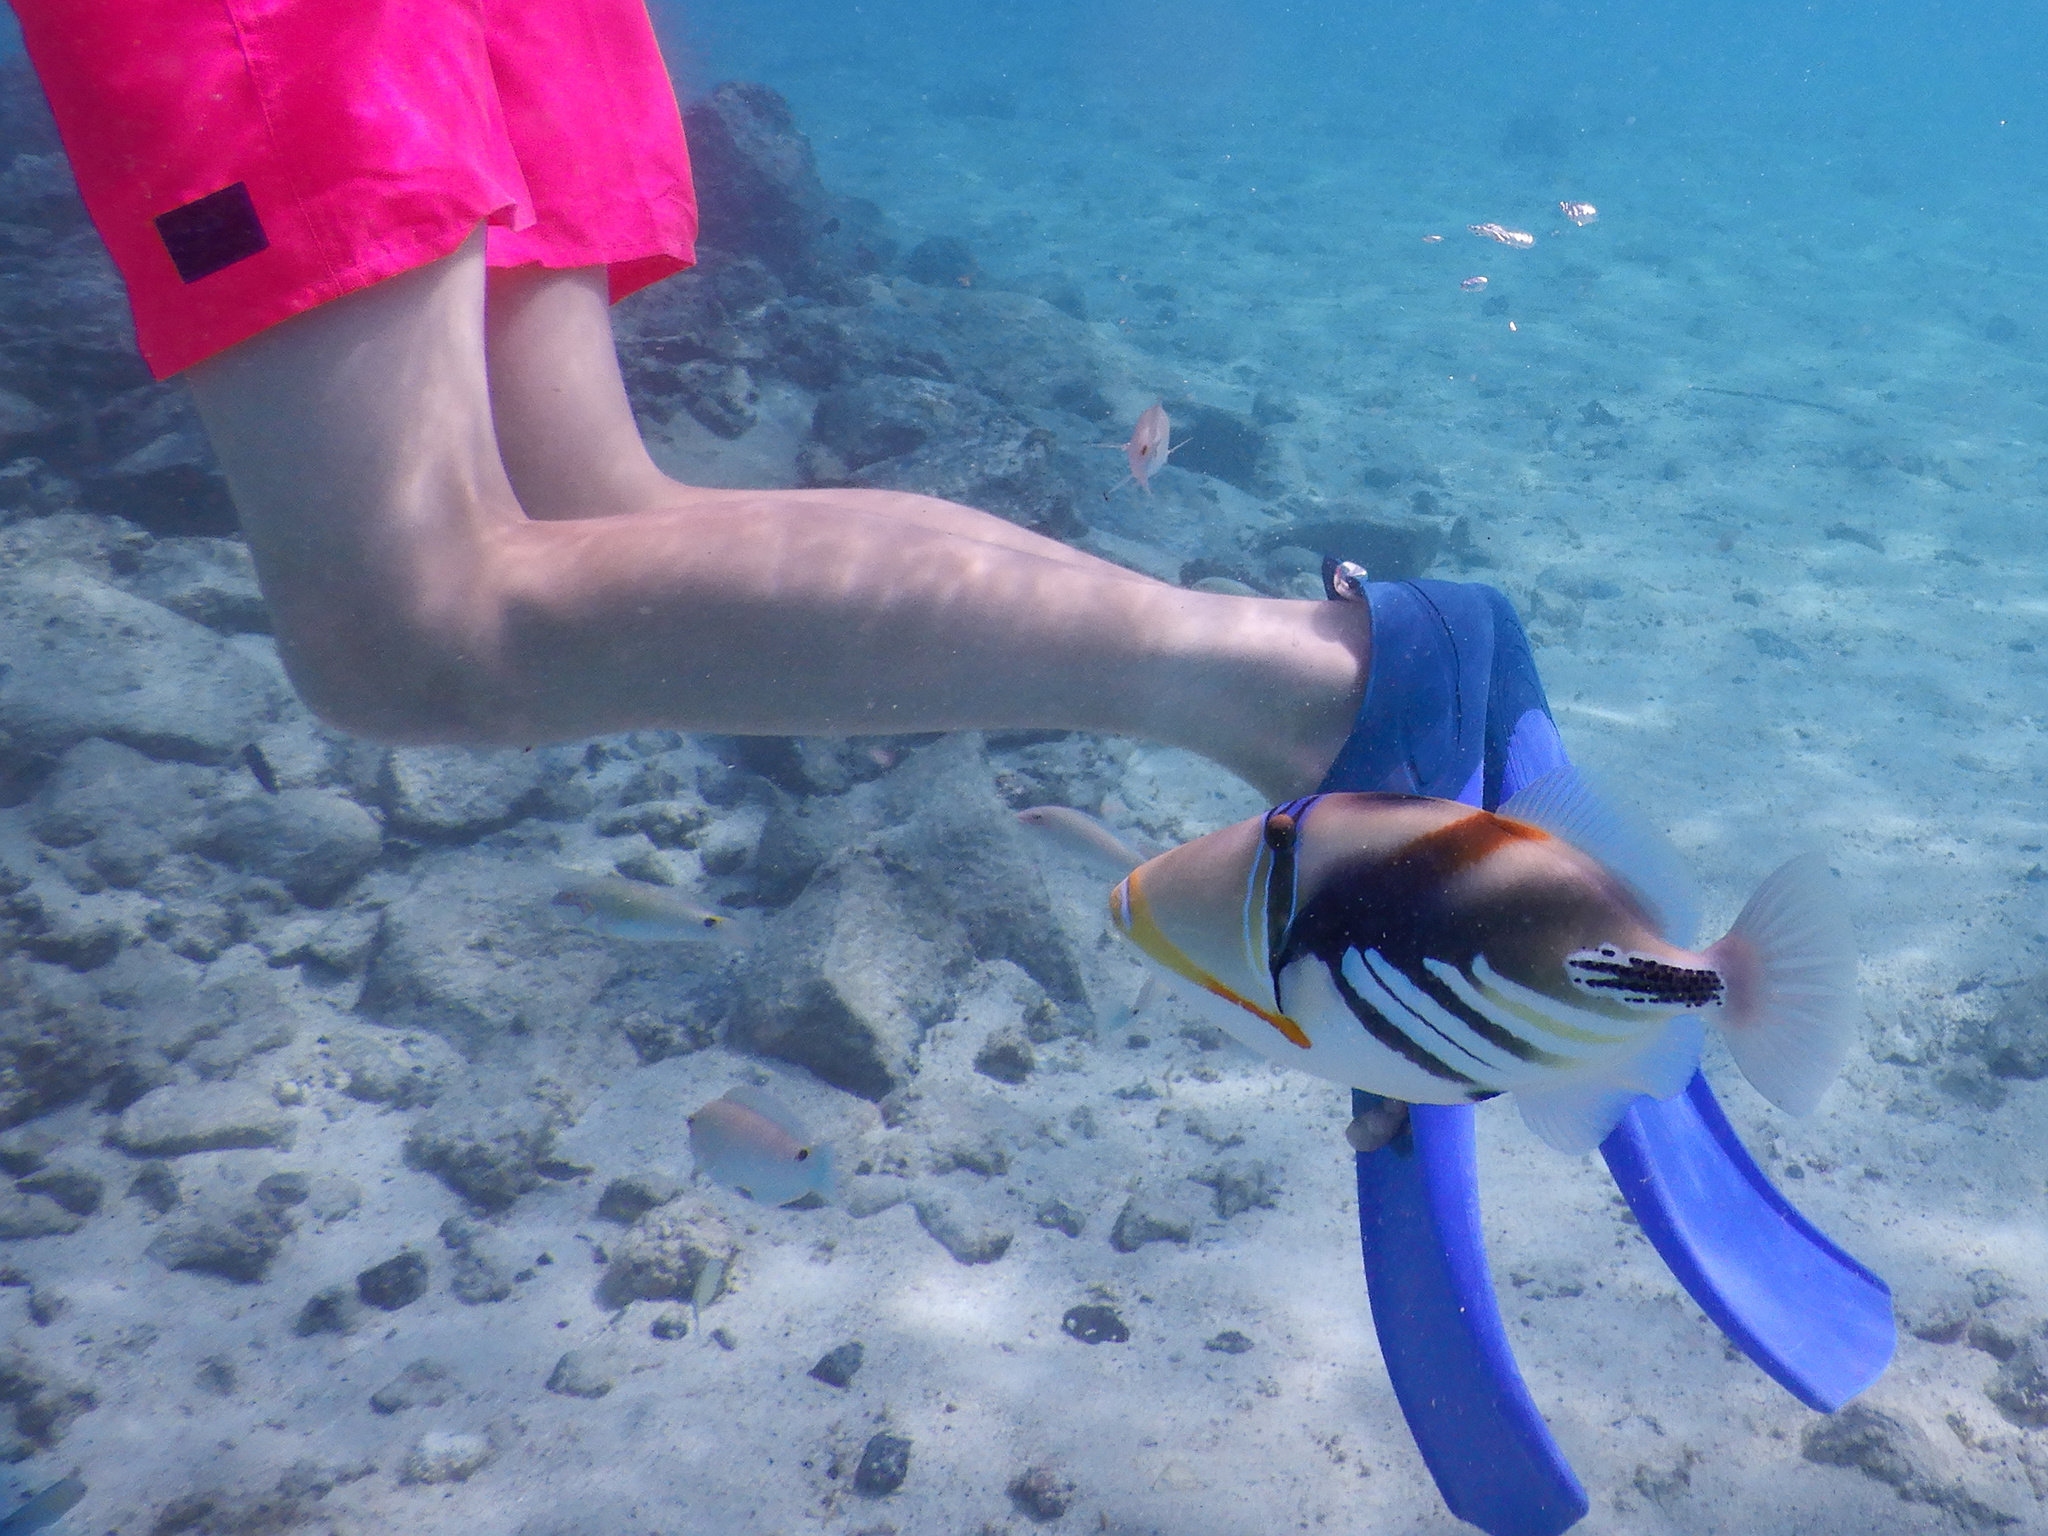
Rhinecanthus aculeatus (Lagoon Triggerfish)